Chronopolis (film)

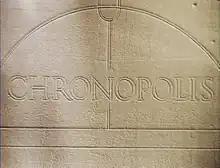
Title screen

Chronopolis is a 1982 experimental stop motion science fiction film directed by Polish animator Piotr Kamler, with music composed by renowned composer Luc Ferrari, and, originally, narration by Michael Lonsdale. It was Kamler's only full-length film. The film won "Best Children's Film" at Fantafestival in 1982 and "Critics' Award - Special Mention" at Fantasporto, and it was shown out of competition alongside Patrick Bokanowski's "L'ange" at the 1982 Cannes Film Festival.